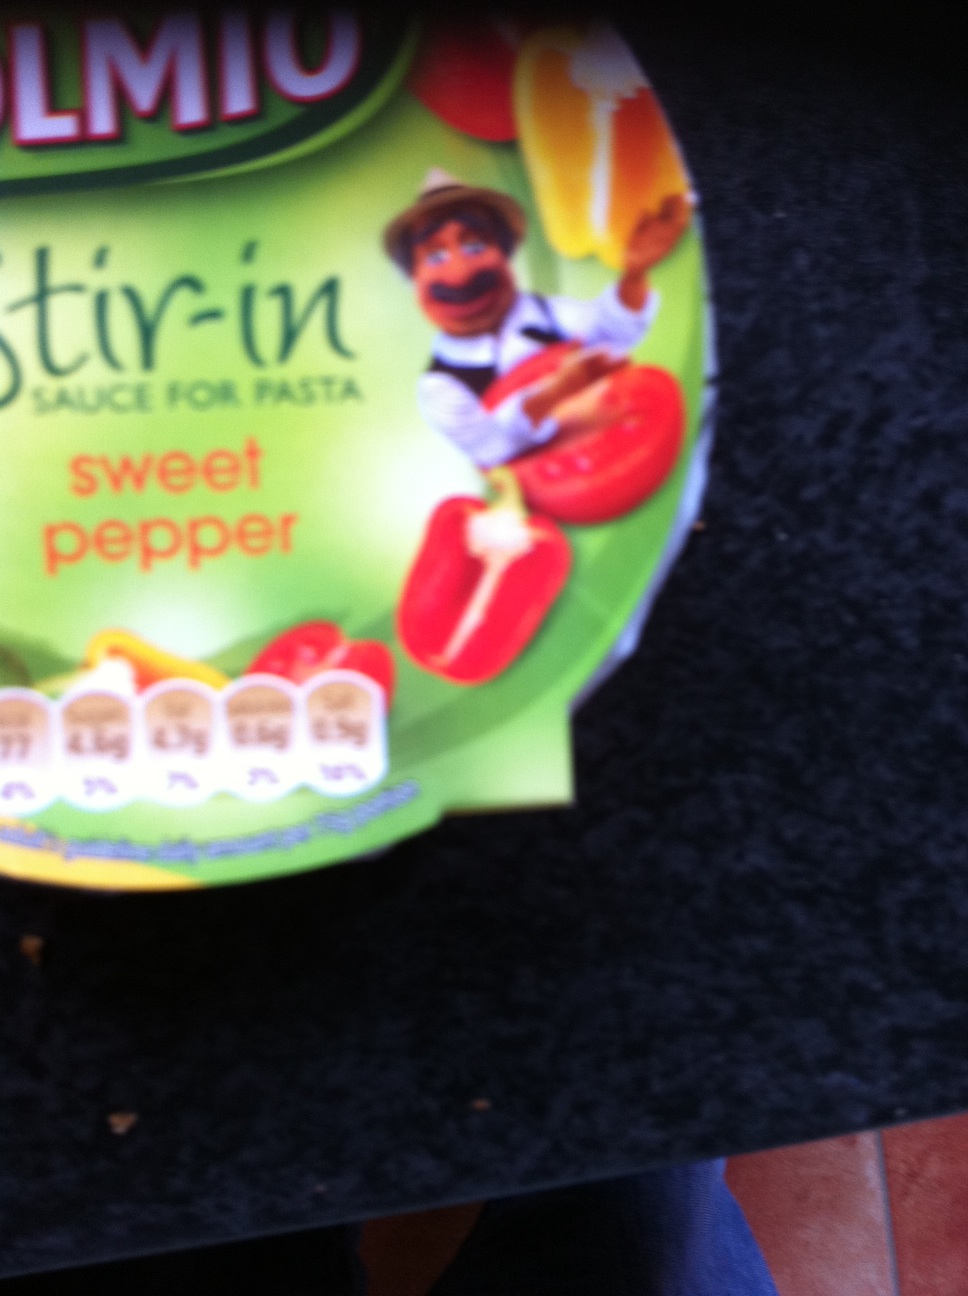Question: Hi there can you please tell me what flavor this is?
Answer: sweet pepper